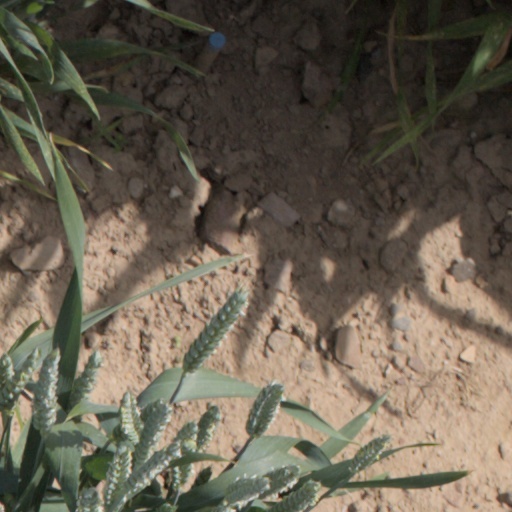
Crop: wheat